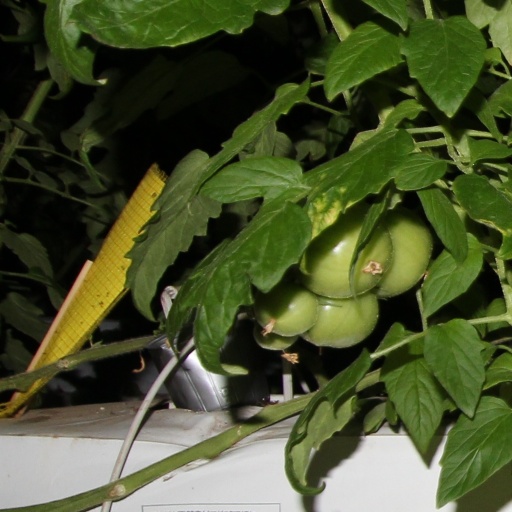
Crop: tomato